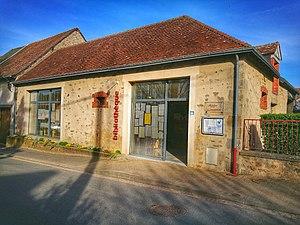
Vue de l'entrée de la Médiathèque d'Aigurande.
Aigurande, parfois appelée Aigurande-sur-Bouzanne, est une commune française située dans le département de l'Indre, en région Centre-Val de Loire.